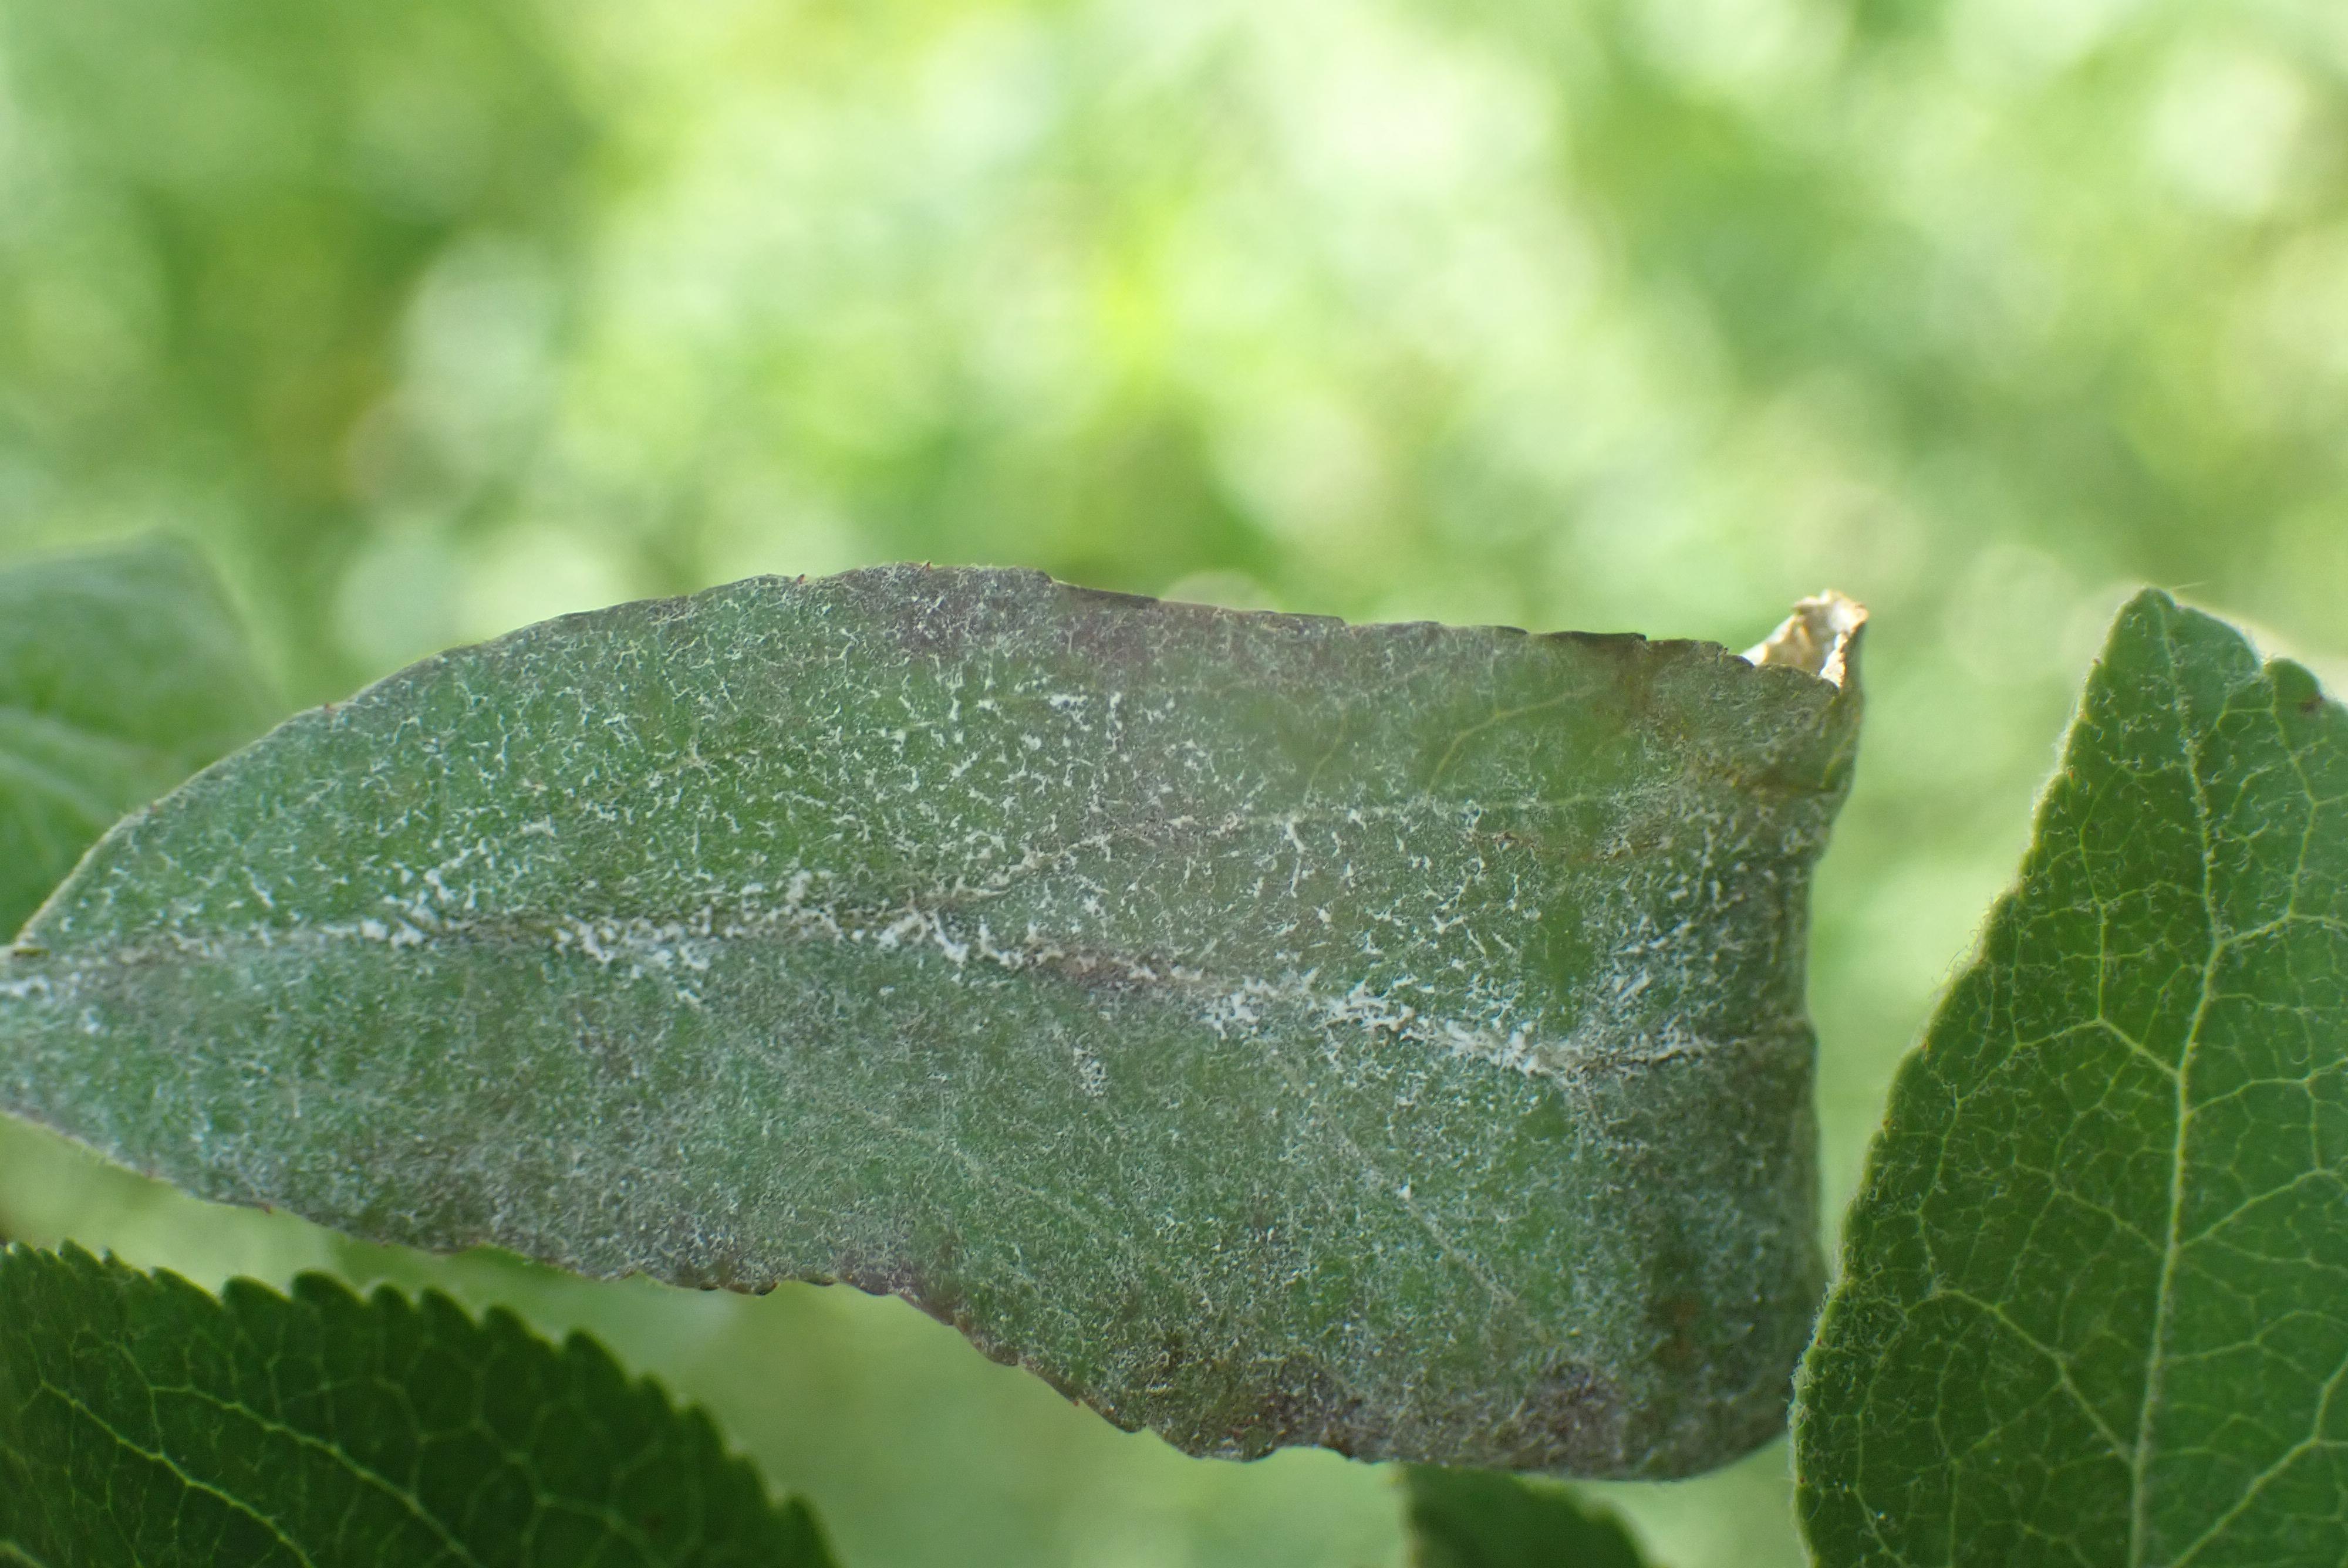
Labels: powdery_mildew